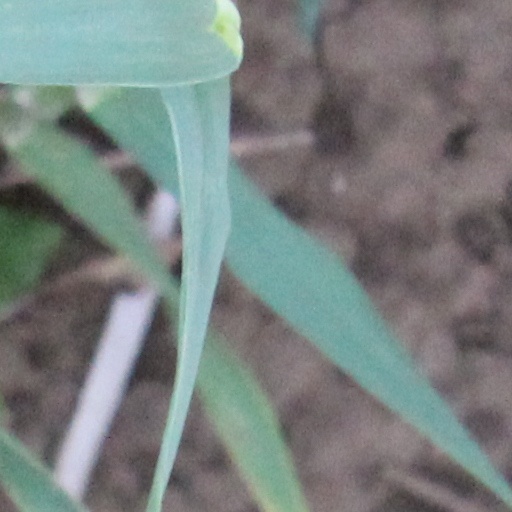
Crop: wheat